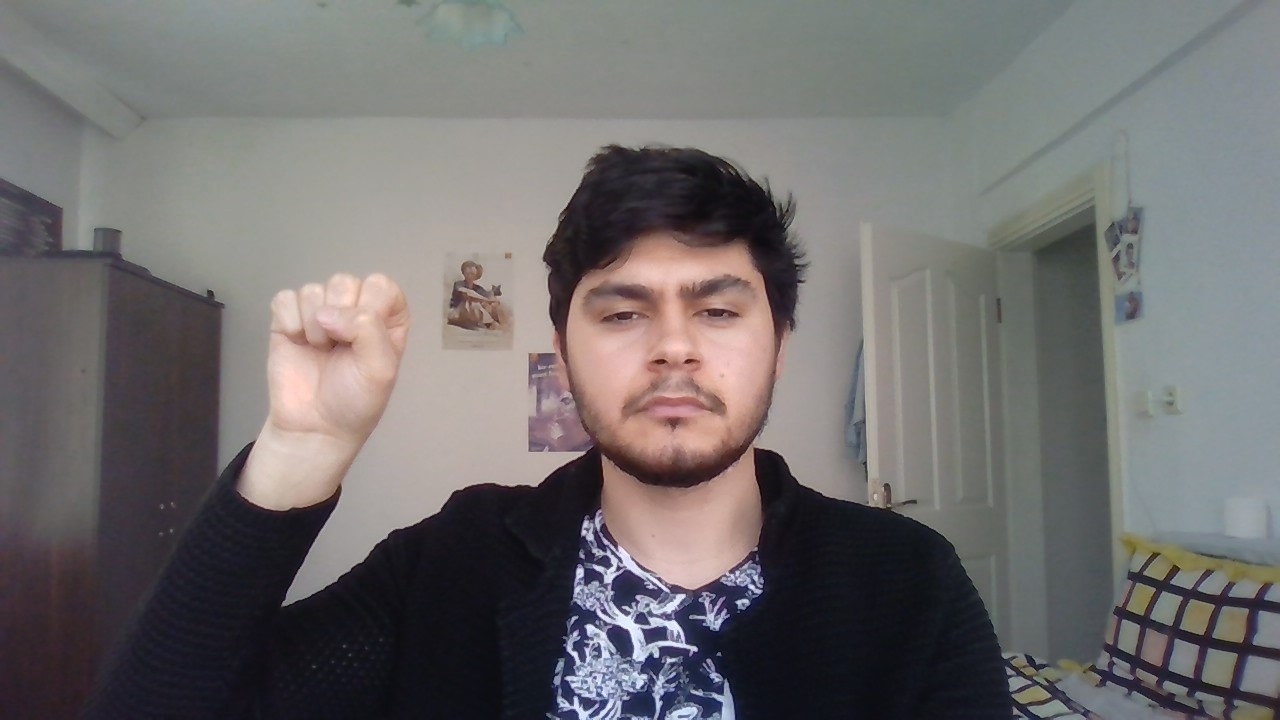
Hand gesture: fist